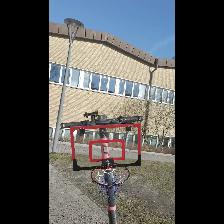
Label: NonHuman